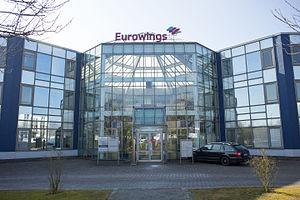
Eurowings GmbH est une compagnie aérienne allemande, basée à Düsseldorf. La compagnie est détenue par Lufthansa et faisait partie de Lufthansa Regional jusqu'en octobre 2014. Dès lors, elle assure des vols exclusivement pour Germanwings, compagnie à bas-prix filiale de Lufthansa.